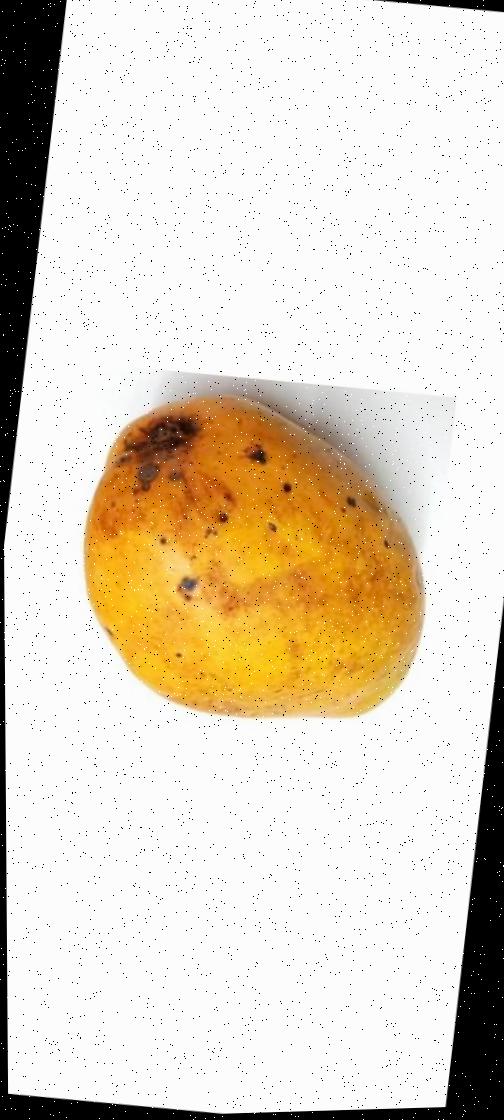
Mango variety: Bari-11